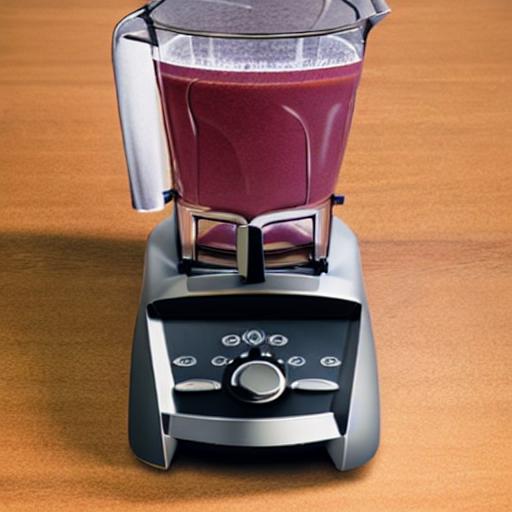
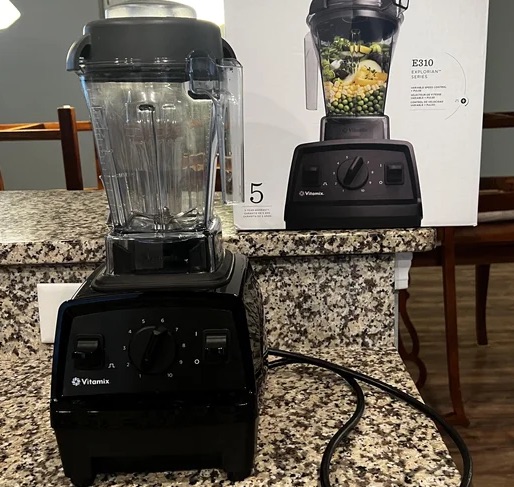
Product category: items_blender
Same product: no